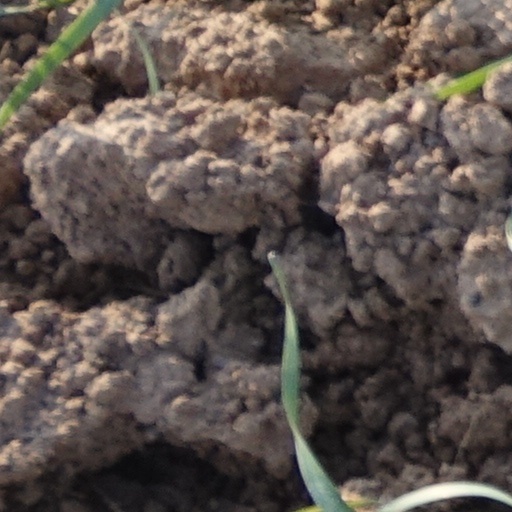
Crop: wheat